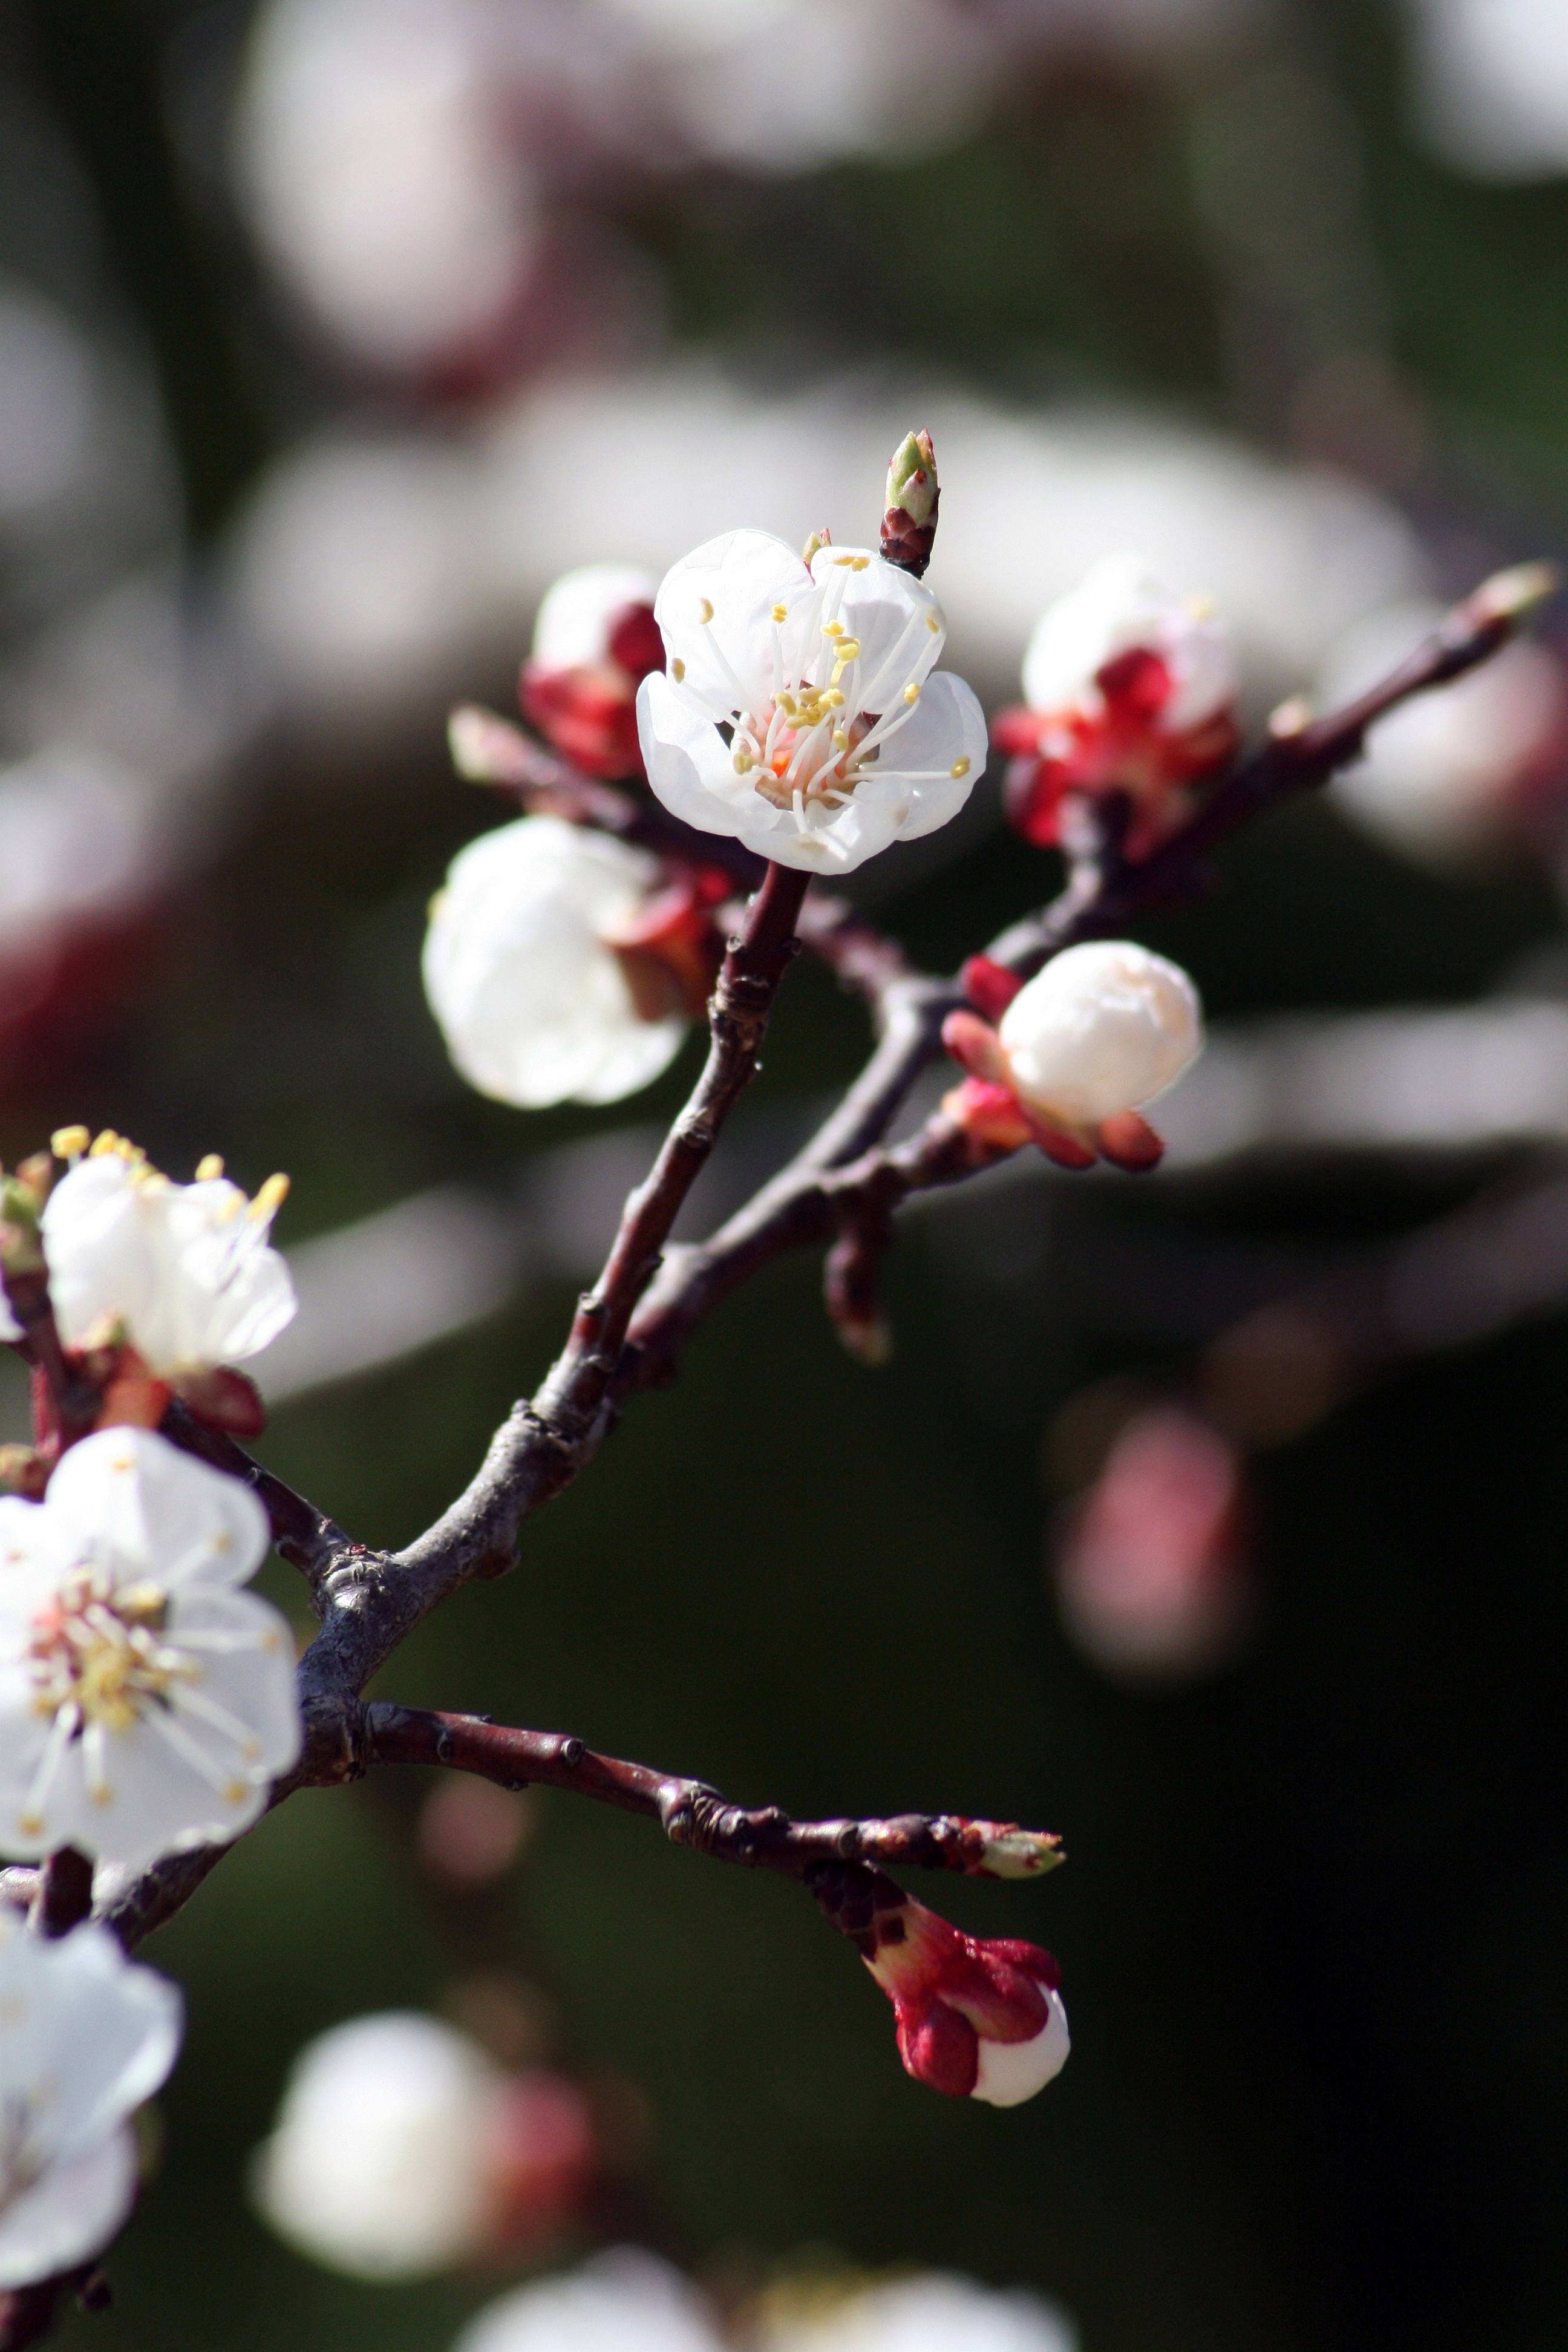
nature, branch, blossom, plant, sunshine, fruit, leaf, flower, petal, bloom, food, spring, red, produce, botany, flora, white flower, twig, flowers, close up, spring flower, cherry, macro photography, flowering plant, rose family, land plant